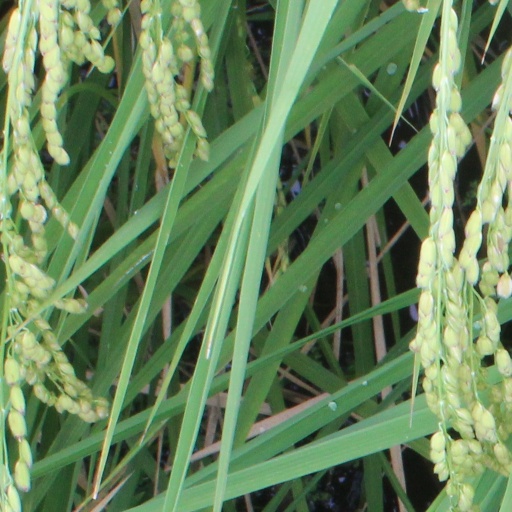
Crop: rice